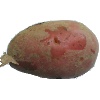
Label: red_potato